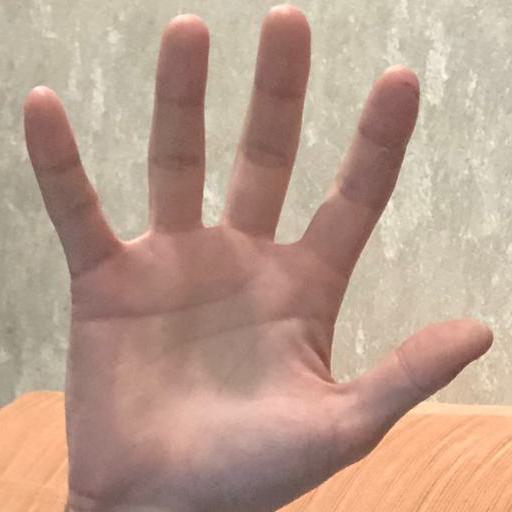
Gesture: palm